Hymnus amoris

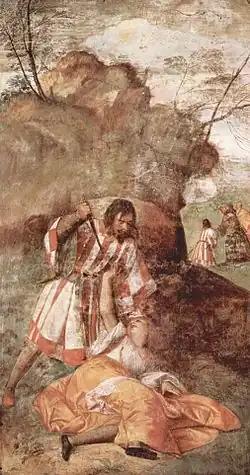
Titian's "Miracle of a Jealous Husband" which inspired the work

Hymnus amoris, for soloists, choir and orchestra, Opus 12, is Carl Nielsen's earliest choral work. It was first performed at the Music Society ("Musikforeningen") in Copenhagen on 27 April 1897 under the baton of the composer.